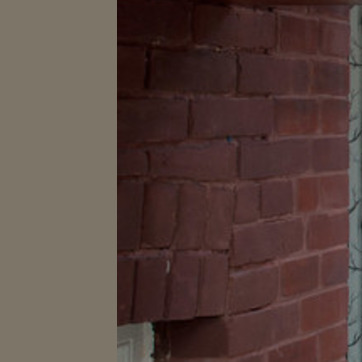
Material: brick